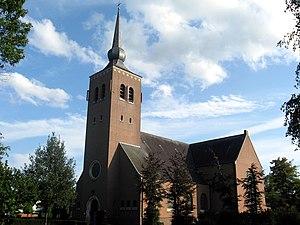
Vieux-Turnhout est une commune néerlandophone de Belgique située en Région flamande dans la province d'Anvers.